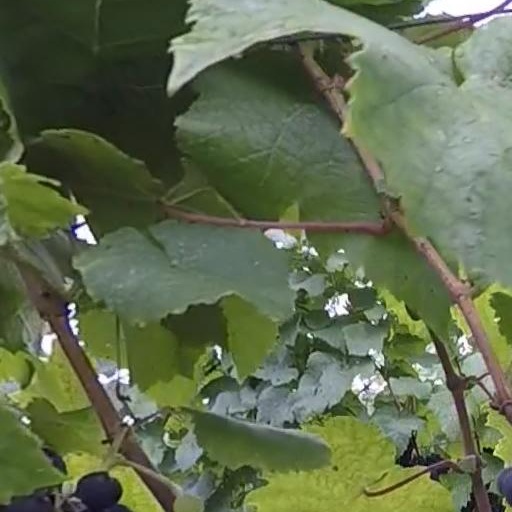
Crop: grape